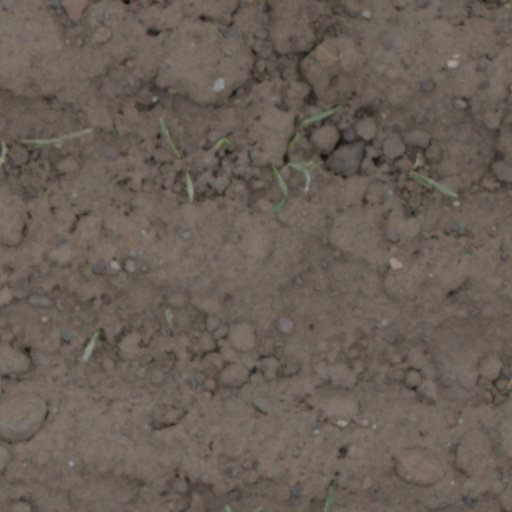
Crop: wheat